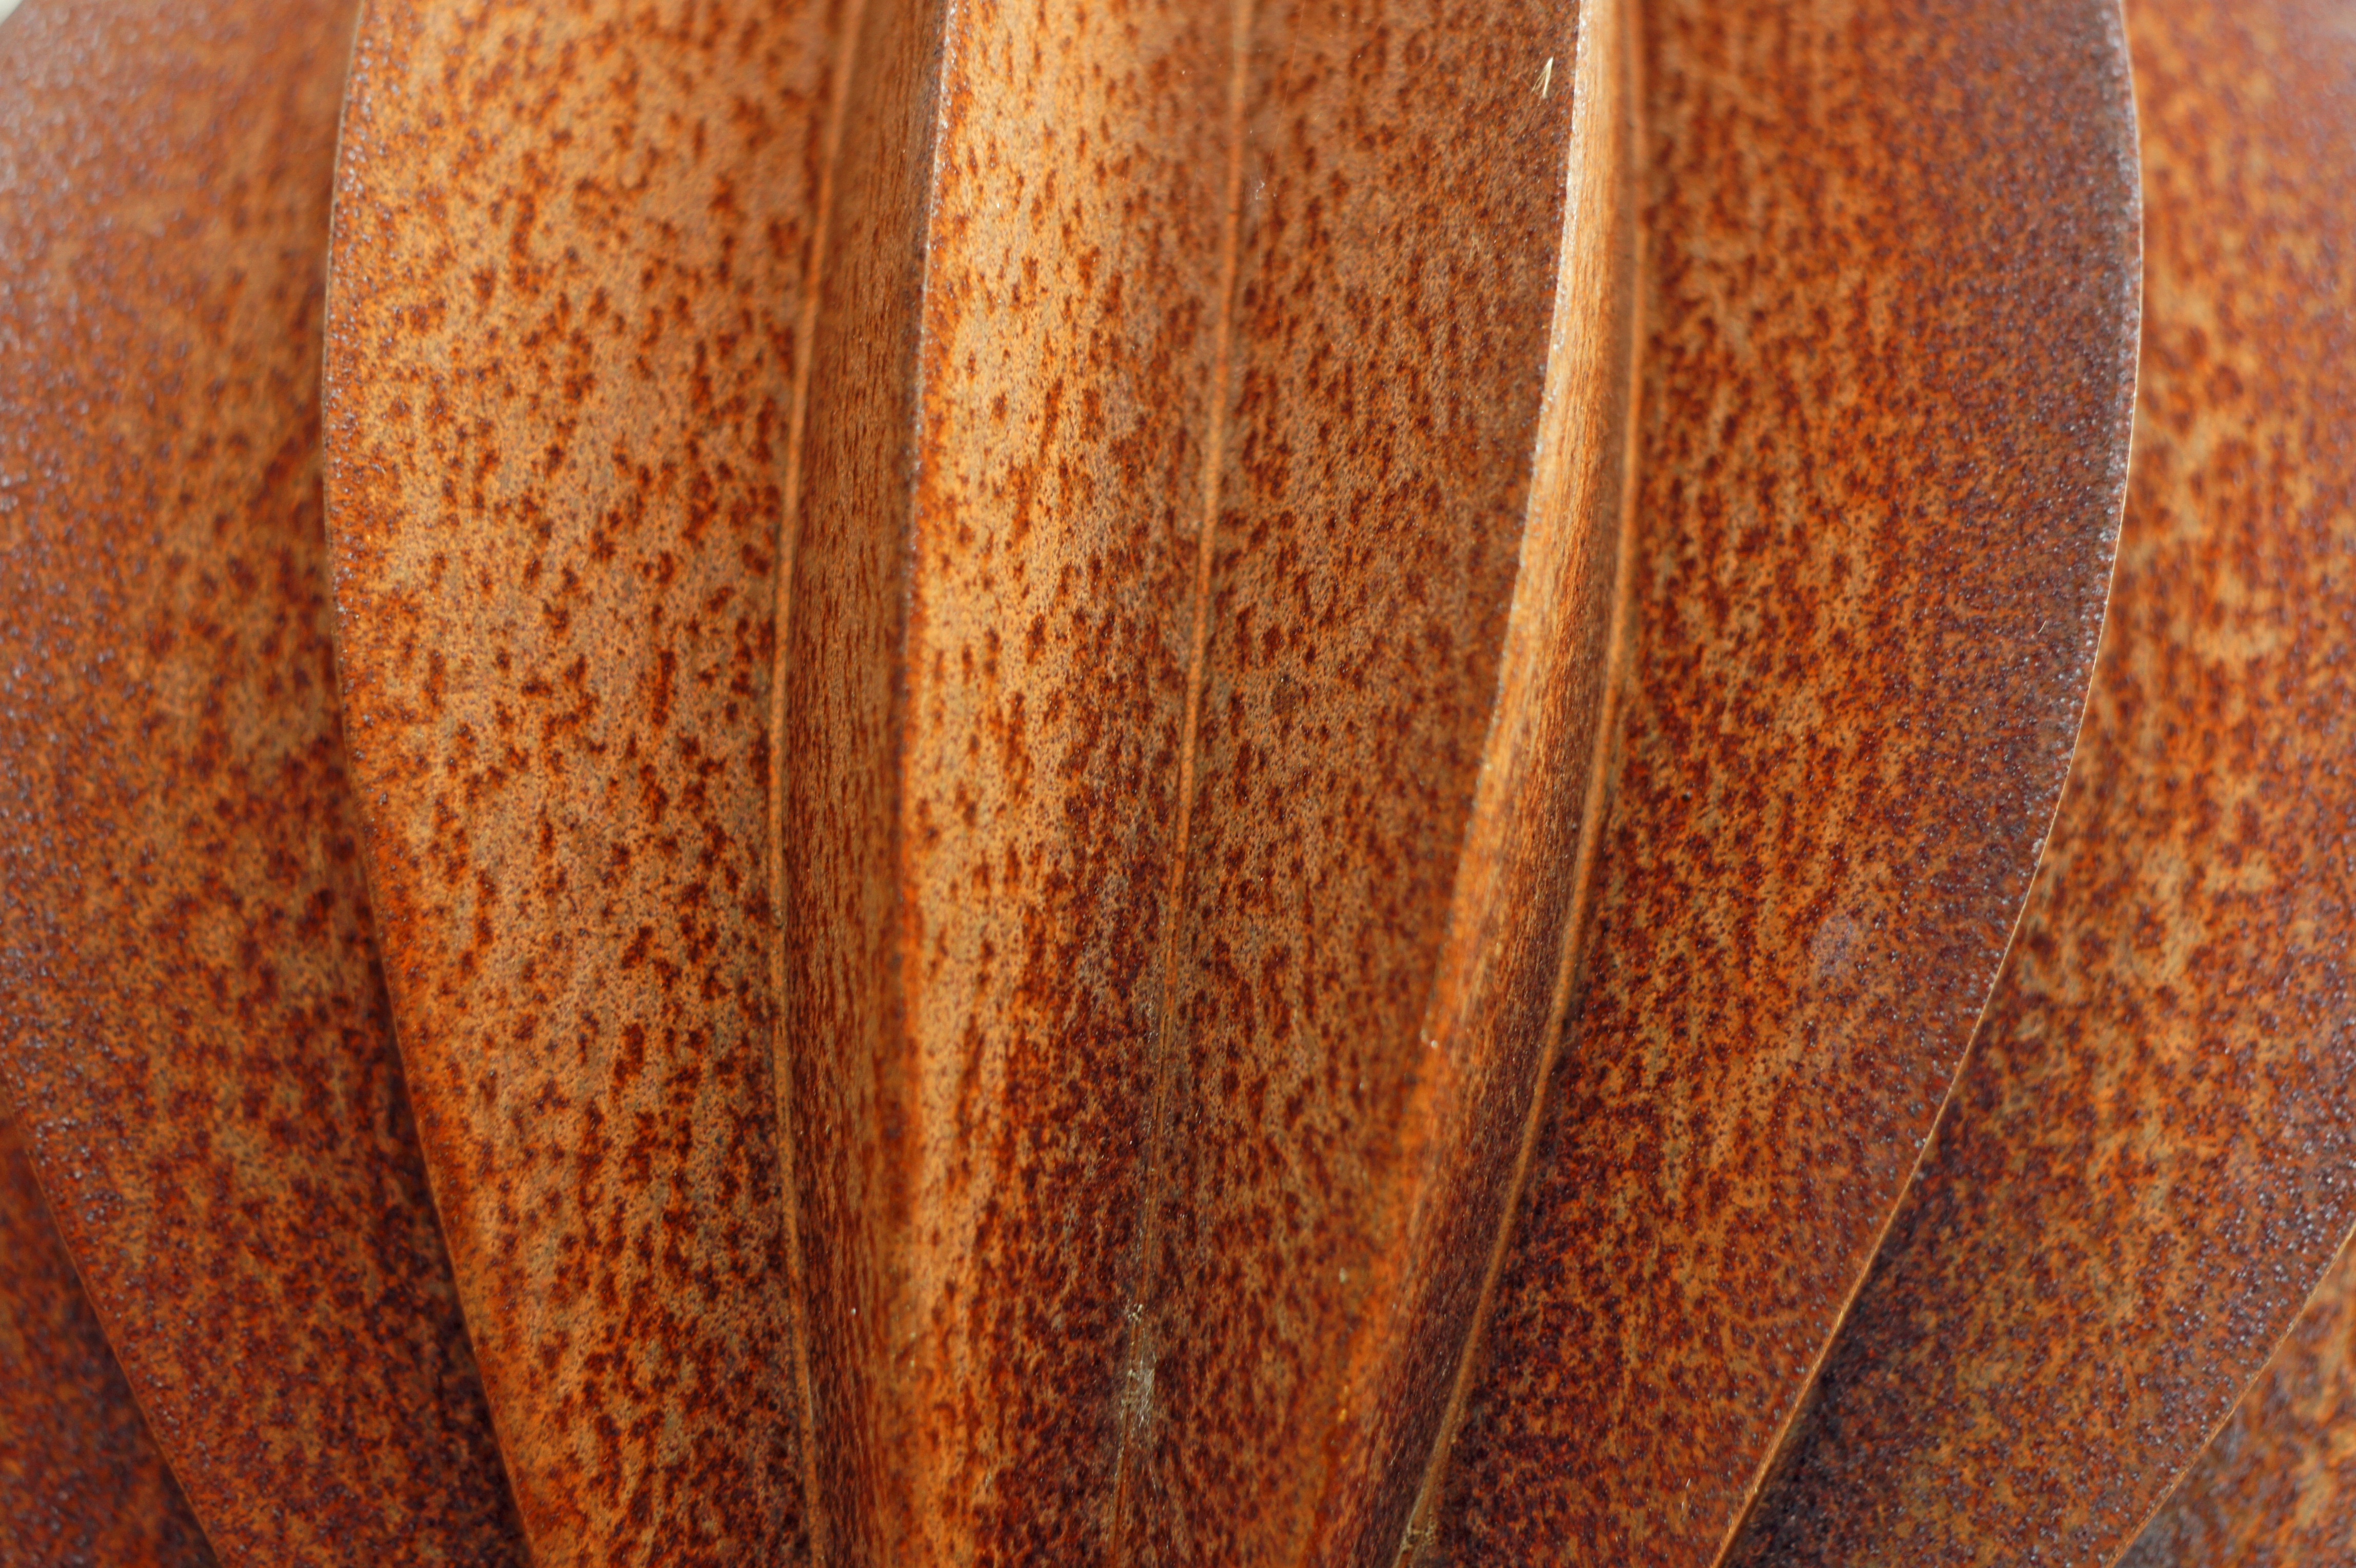
abstract, plant, wood, wheat, pattern, food, produce, crop, metal, agriculture, close up, art, background, rusty, rusted, iron, stainless, art object, flooring, flowering plant, copper color, grass family, land plant